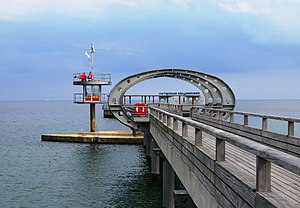
Kellenhusen (Østholsten)
Kellenhusen pier
Kellenhusen er en by og kommune i det nordlige Tyskland, beliggende under Kreis Østholsten i delstaten Slesvig-Holsten.